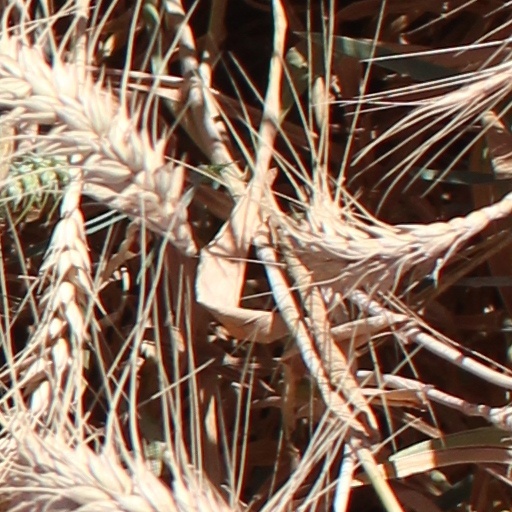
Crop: wheat